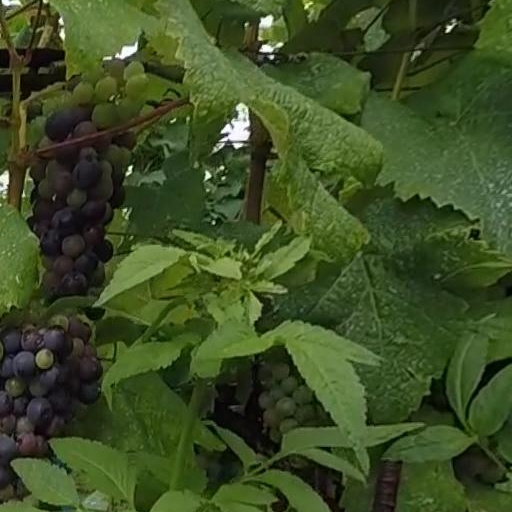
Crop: grape